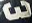
Number: 3